George Ayscue

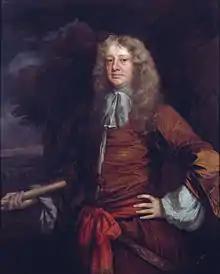
Admiral Sir George Ayscue by Sir Peter Lely, painted 1665–1666, part of the Flagmen of Lowestoft series.

Admiral Sir George Ayscue (c. 1616 – 5 April 1672) was an English naval officer who served in the English Civil War and the Anglo-Dutch Wars who rose to the rank of Admiral of the White. He also served as Governor of the Isles of Scilly (1647) and as Governor of Barbados (1650–1652).